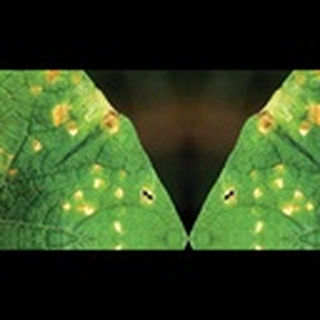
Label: cotton_target_spot